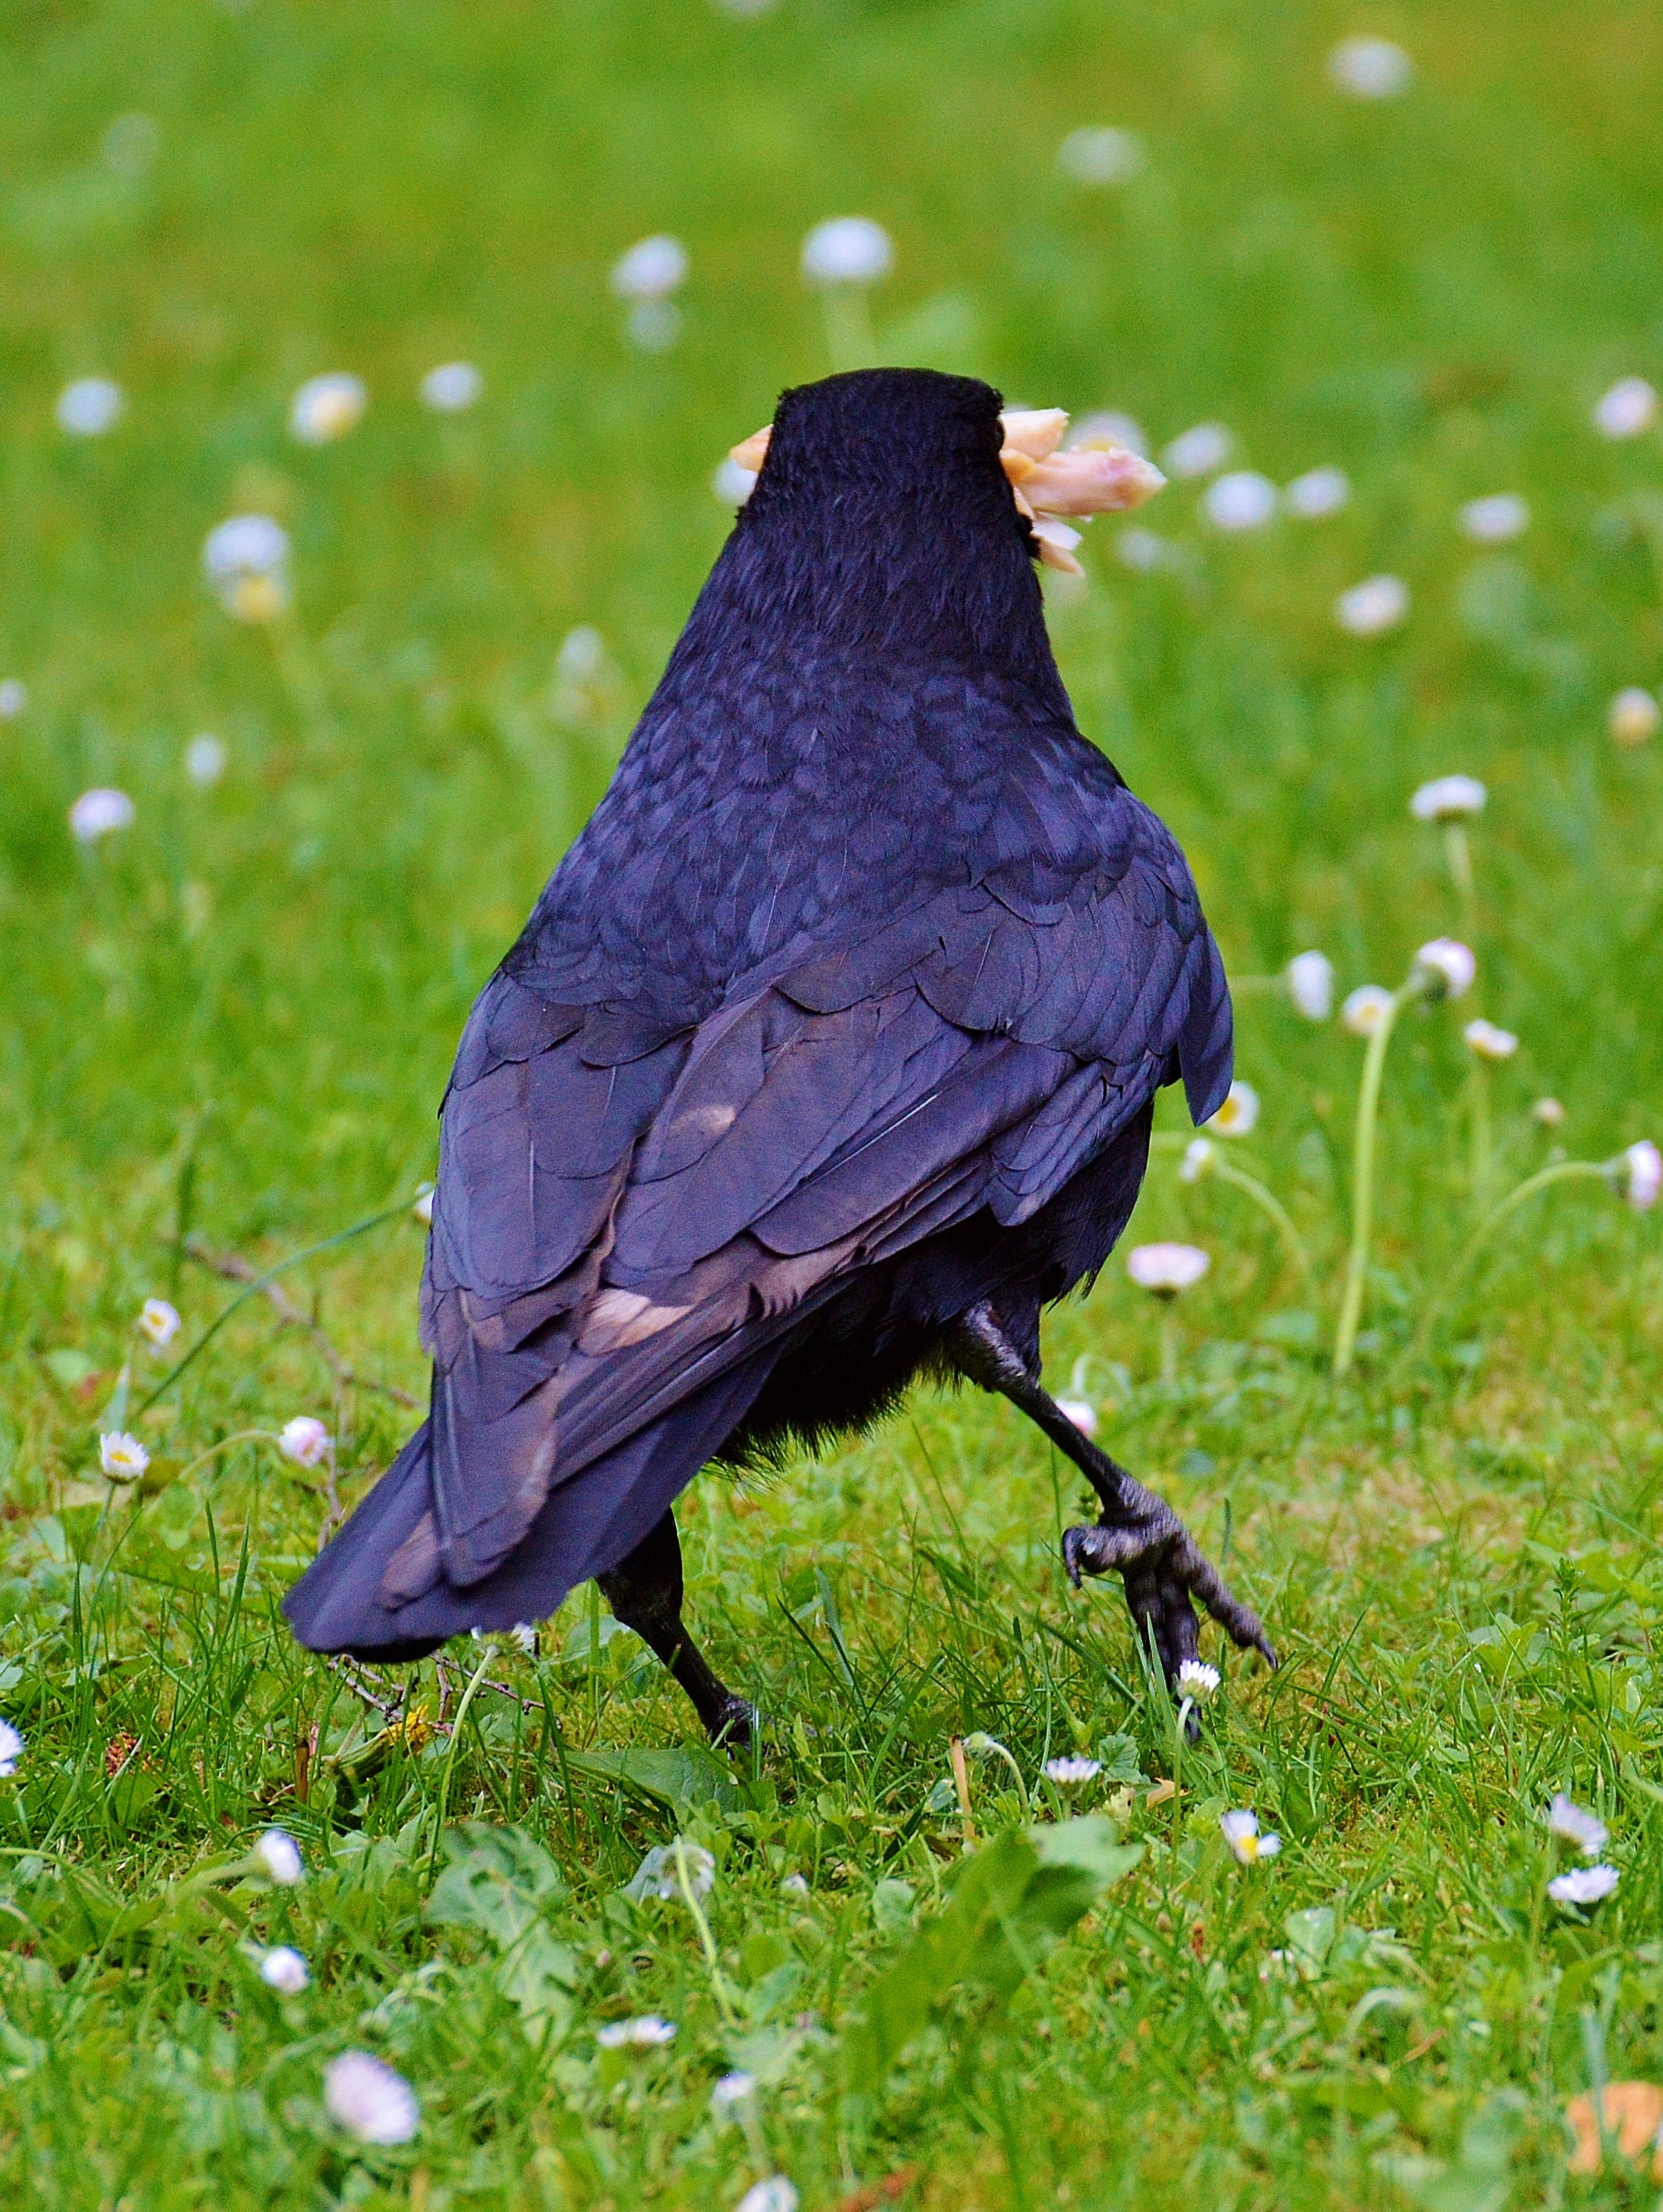
nature, grass, bird, wing, lawn, meadow, flower, fly, wildlife, black, eat, feather, fauna, crow, vertebrate, raven, bill, blackbird, raven bird, perching bird, crow like bird